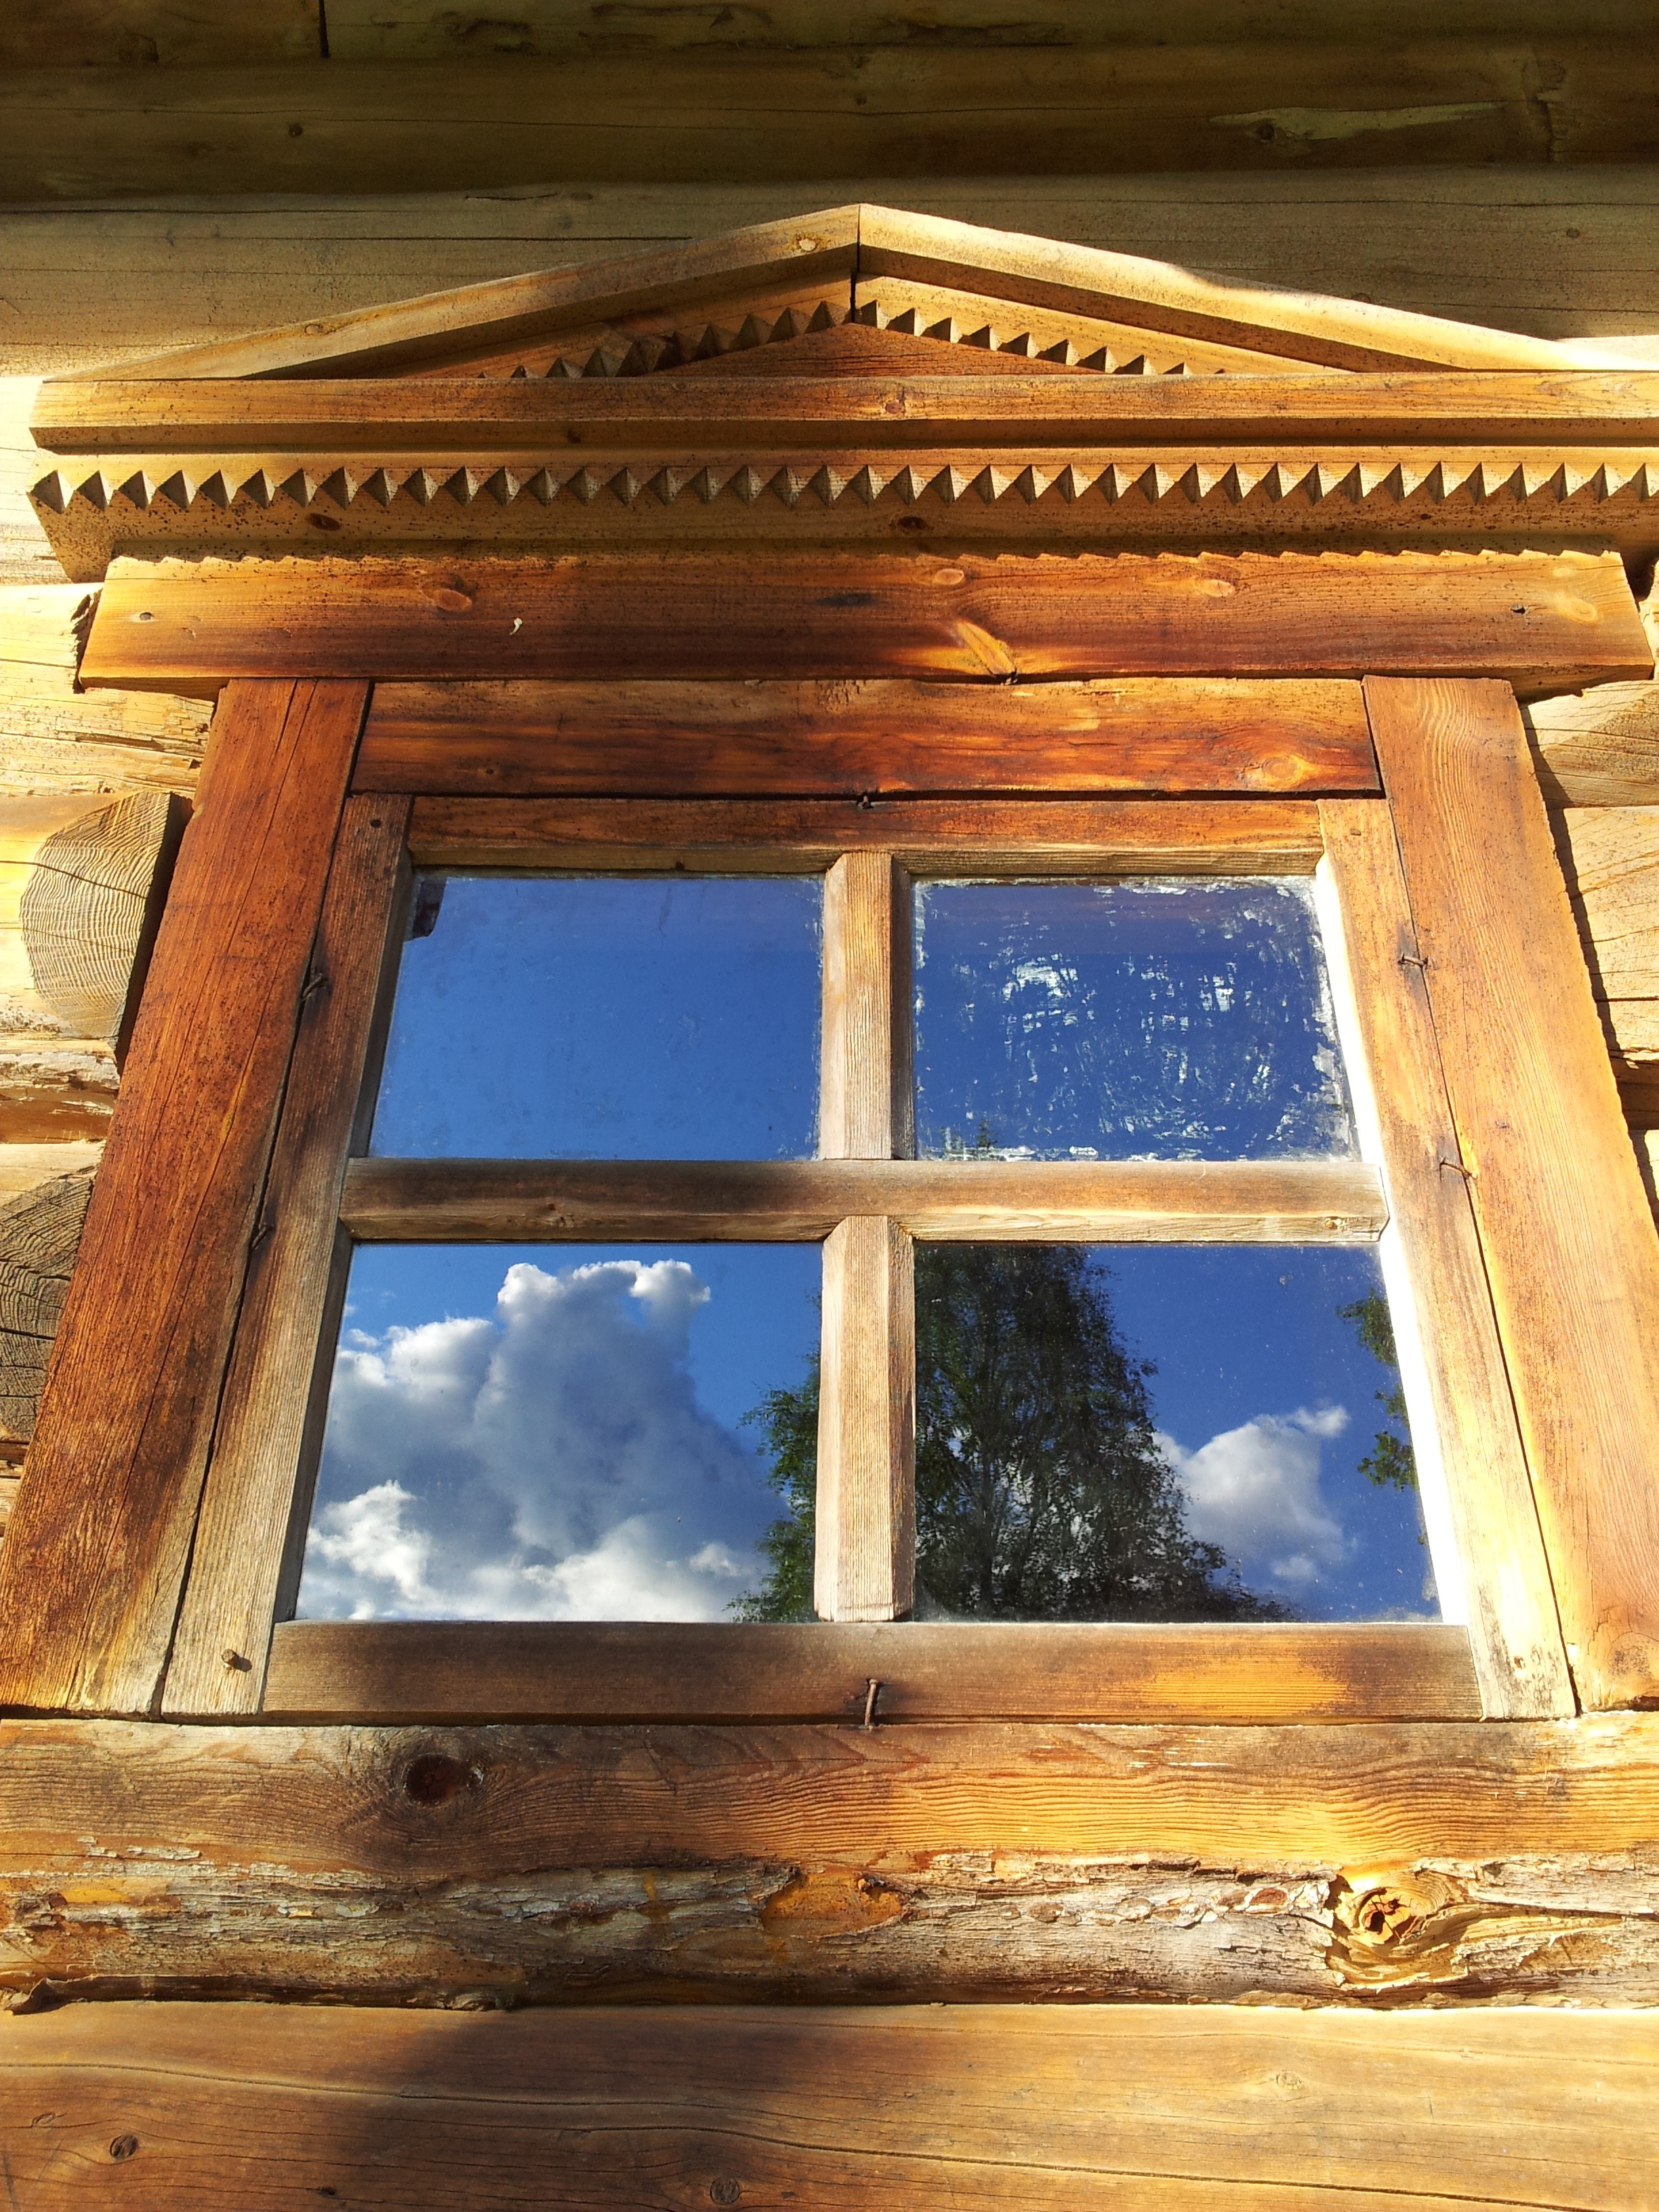
architecture, wood, house, window, old, village, ceiling, reflection, cottage, temple, russia, ancient history